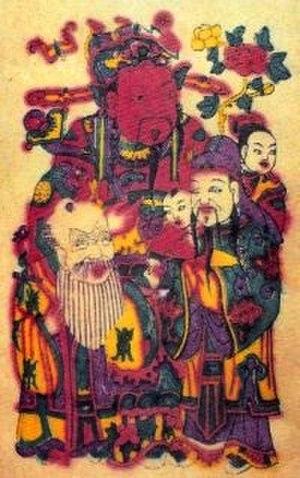
Le terme Caishenye ou Dieu de la richesse désigne un ensemble de dieux chinois auxquels on attribue le pouvoir d’améliorer la situation financière. Le ou les dieux sollicité peuvent varier de fidèle à fidèle ; la liste n’est pas fermée, chacun étant libre de choisir la divinité qui lui paraît la plus efficace. Les plus connus d’entre eux sont présentés ci-dessous. On y trouve de riches commerçants dont l’existence historique est attestée, des personnages obscurs de l’antiquité mentionnés dans L'Investiture des dieux, des divinités taoïstes, et aussi de grands dieux populaires dont ce n’est pas la fonction principale. Les dieux de la richesse tendent à être classés en deux catégories, « civils » et « militaires », à l’imitation de la bureaucratie impériale, ou groupés par cinq. Le bouddhisme tibétain propose également ses cinq dieux de la richesse. Milefo, version chinoise de Maitreya représenté comme un moine ventru et souriant, signe de prospérité et de bonheur, peut aussi assurer cette fonction.